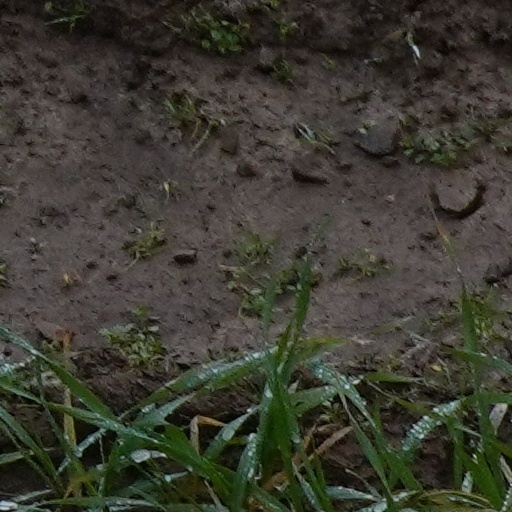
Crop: wheat